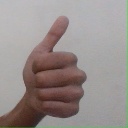
अक्षर: थ